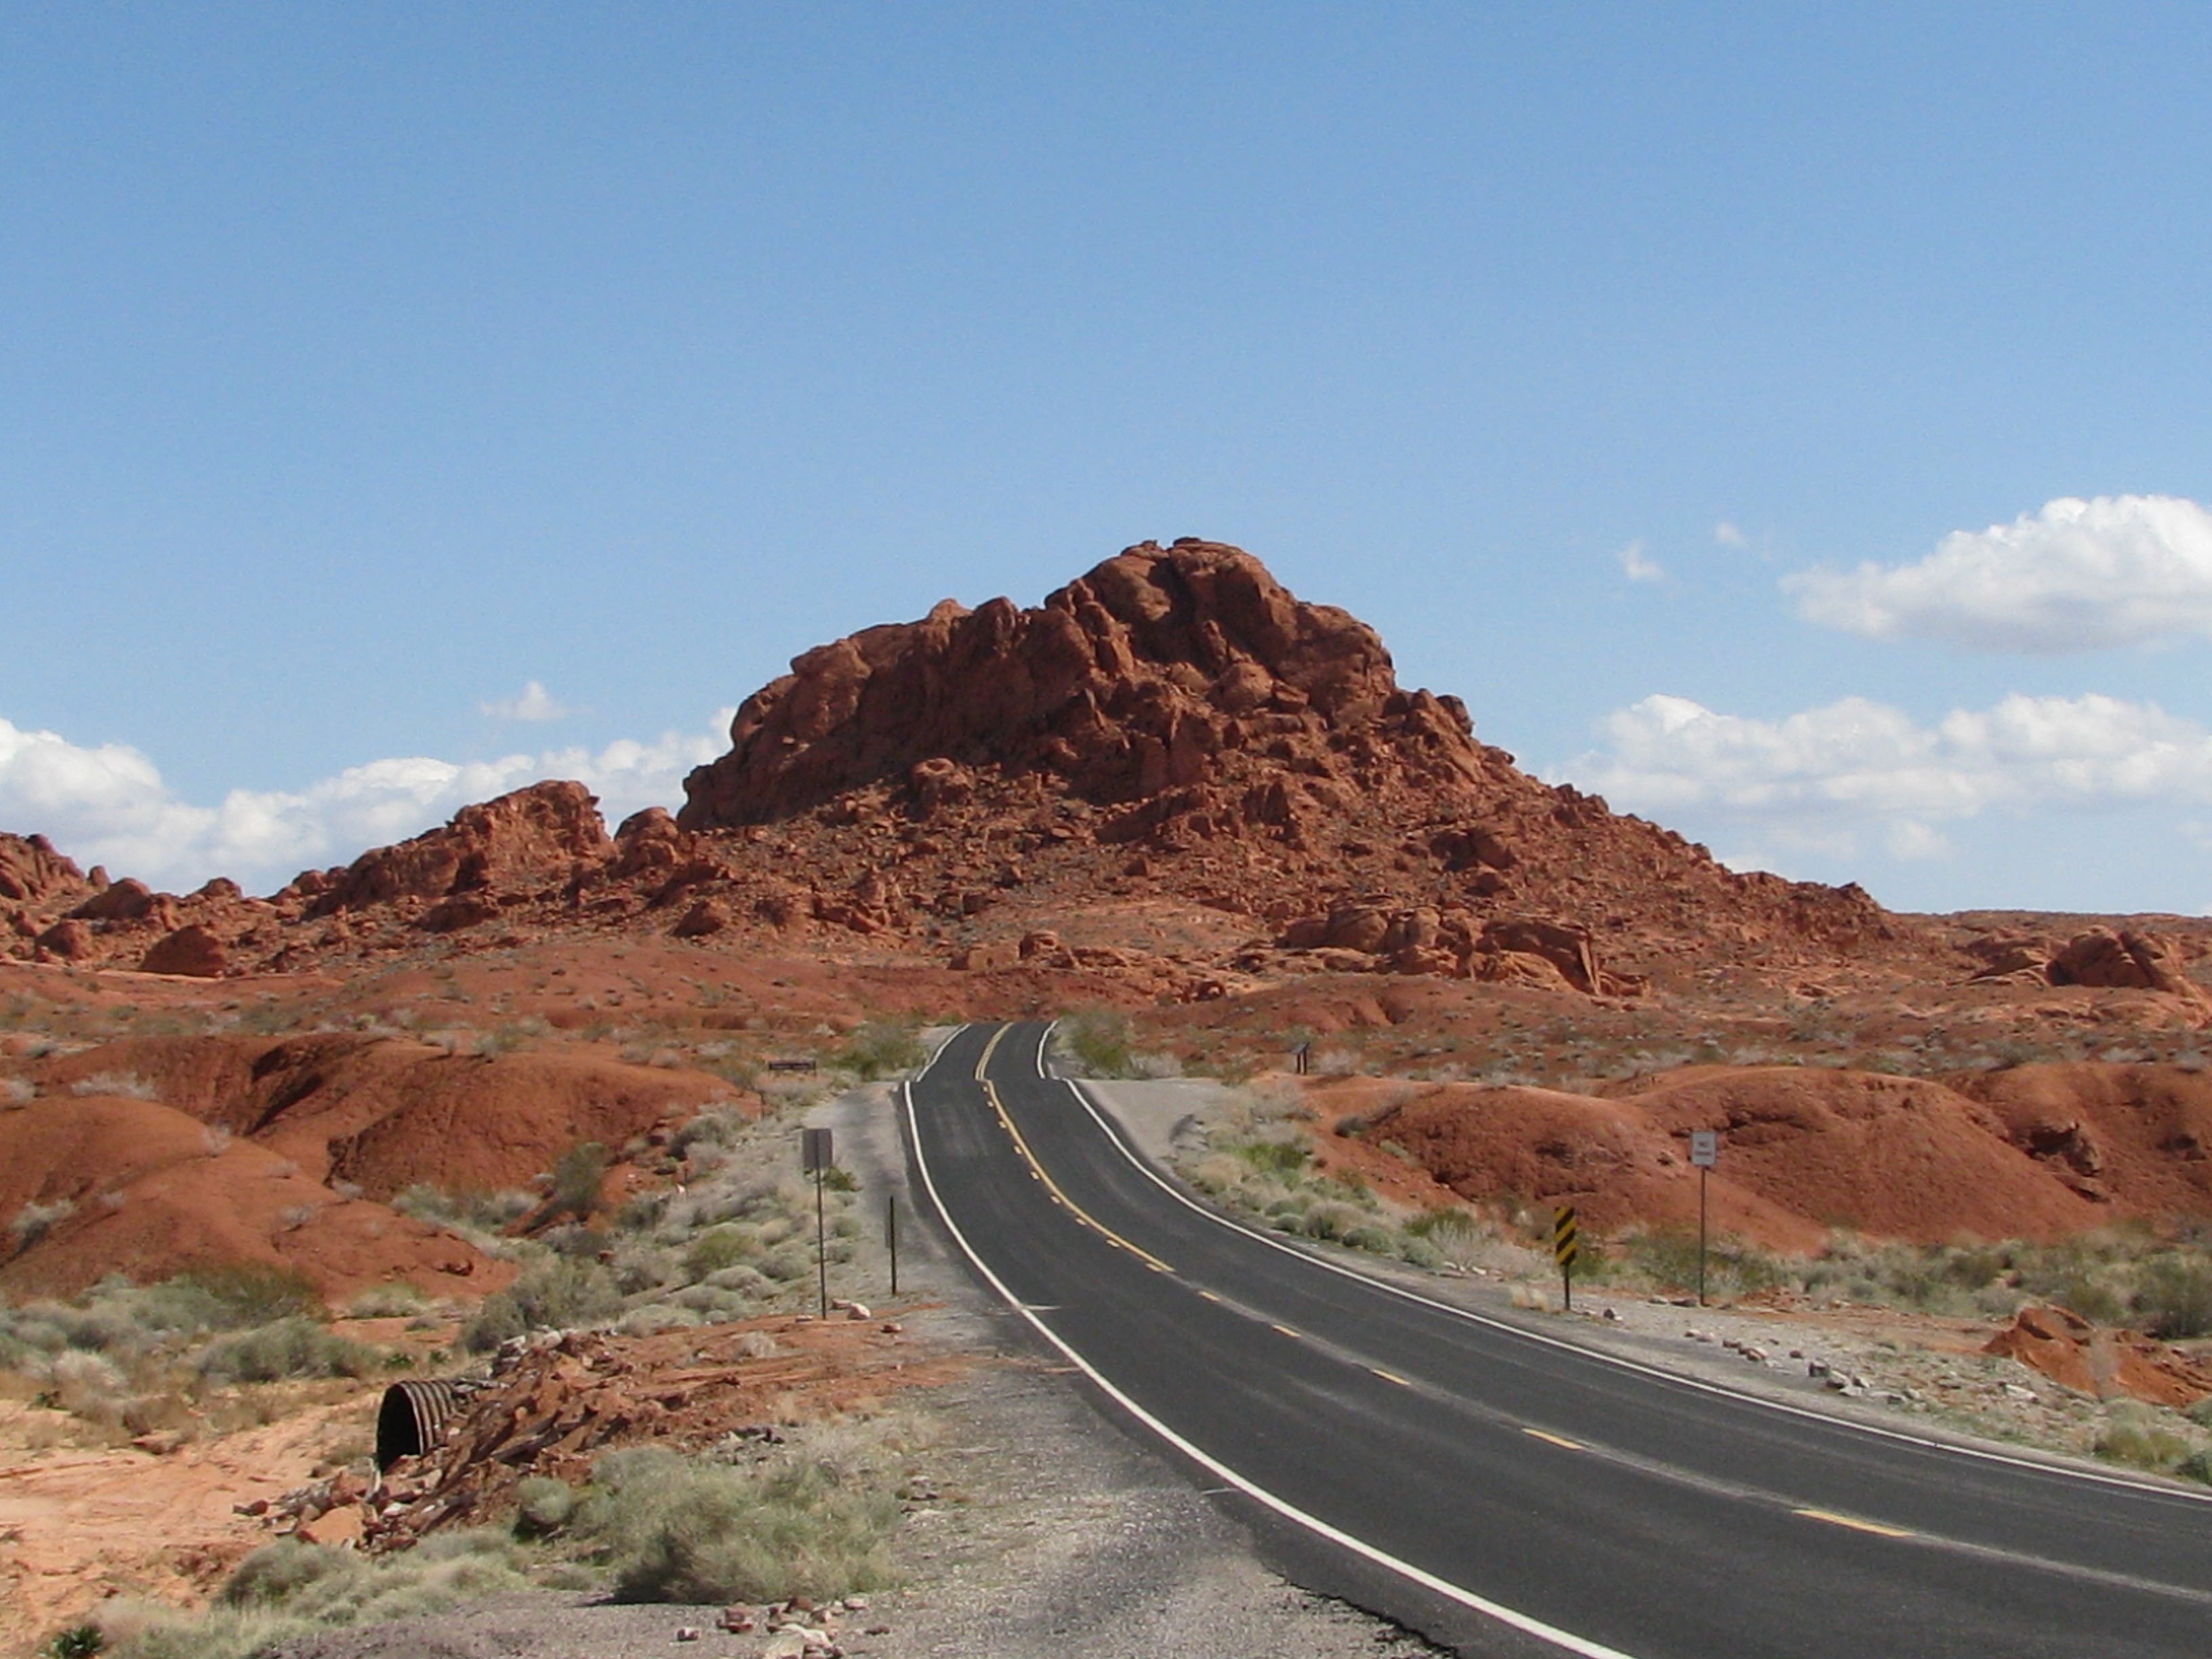
landscape, rock, mountain, road, desert, highway, valley, scenery, soil, rock formation, canyon, road trip, geology, infrastructure, badlands, plateau, tourist attraction, nevada, wadi, landform, red rocks, mountain pass, natural environment, geographical feature, mountainous landforms, valley of the fire